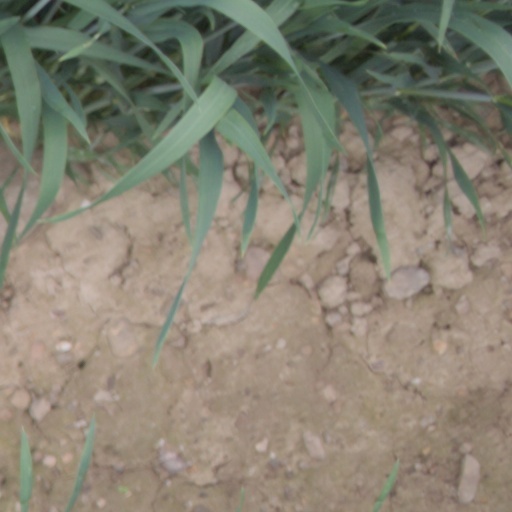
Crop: wheat